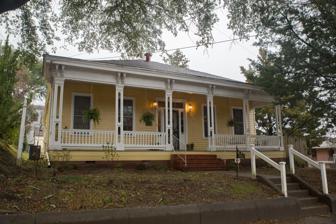
Building: Belle Fleur
Country: United States of America
Year built: 1875
Historic house in Warren County, Mississippi United States historic place Belle Fleur U.S. National Register of Historic Places Location 1123 South Street, Vicksburg, Warren County, Mississippi, U.S. Coordinates 32°20′51″N 90°52′36″W / 32.3476°N 90.8767°W / 32.3476; -90.8767 Built c. 1872 – c. 1875 NRHP reference No. 92000469 Added to NRHP May 7, 1992 Belle Fleur is a historic house in Vicksburg, Mississippi, U.S.. It is a late Victorian one-story, five- bay galleried cottage built between c. 1872 – c. 1875 (by an unknown architect). It is a National Register of Historic Places listed place since 1992, and is considered a well intact and preserved example of an Italianate -influenced hip-roofed galleried cottage in Mississippi. It is also part of the Uptown Vicksburg Historic District . See also National Register of Historic Places listings in Warren County, Mississippi References